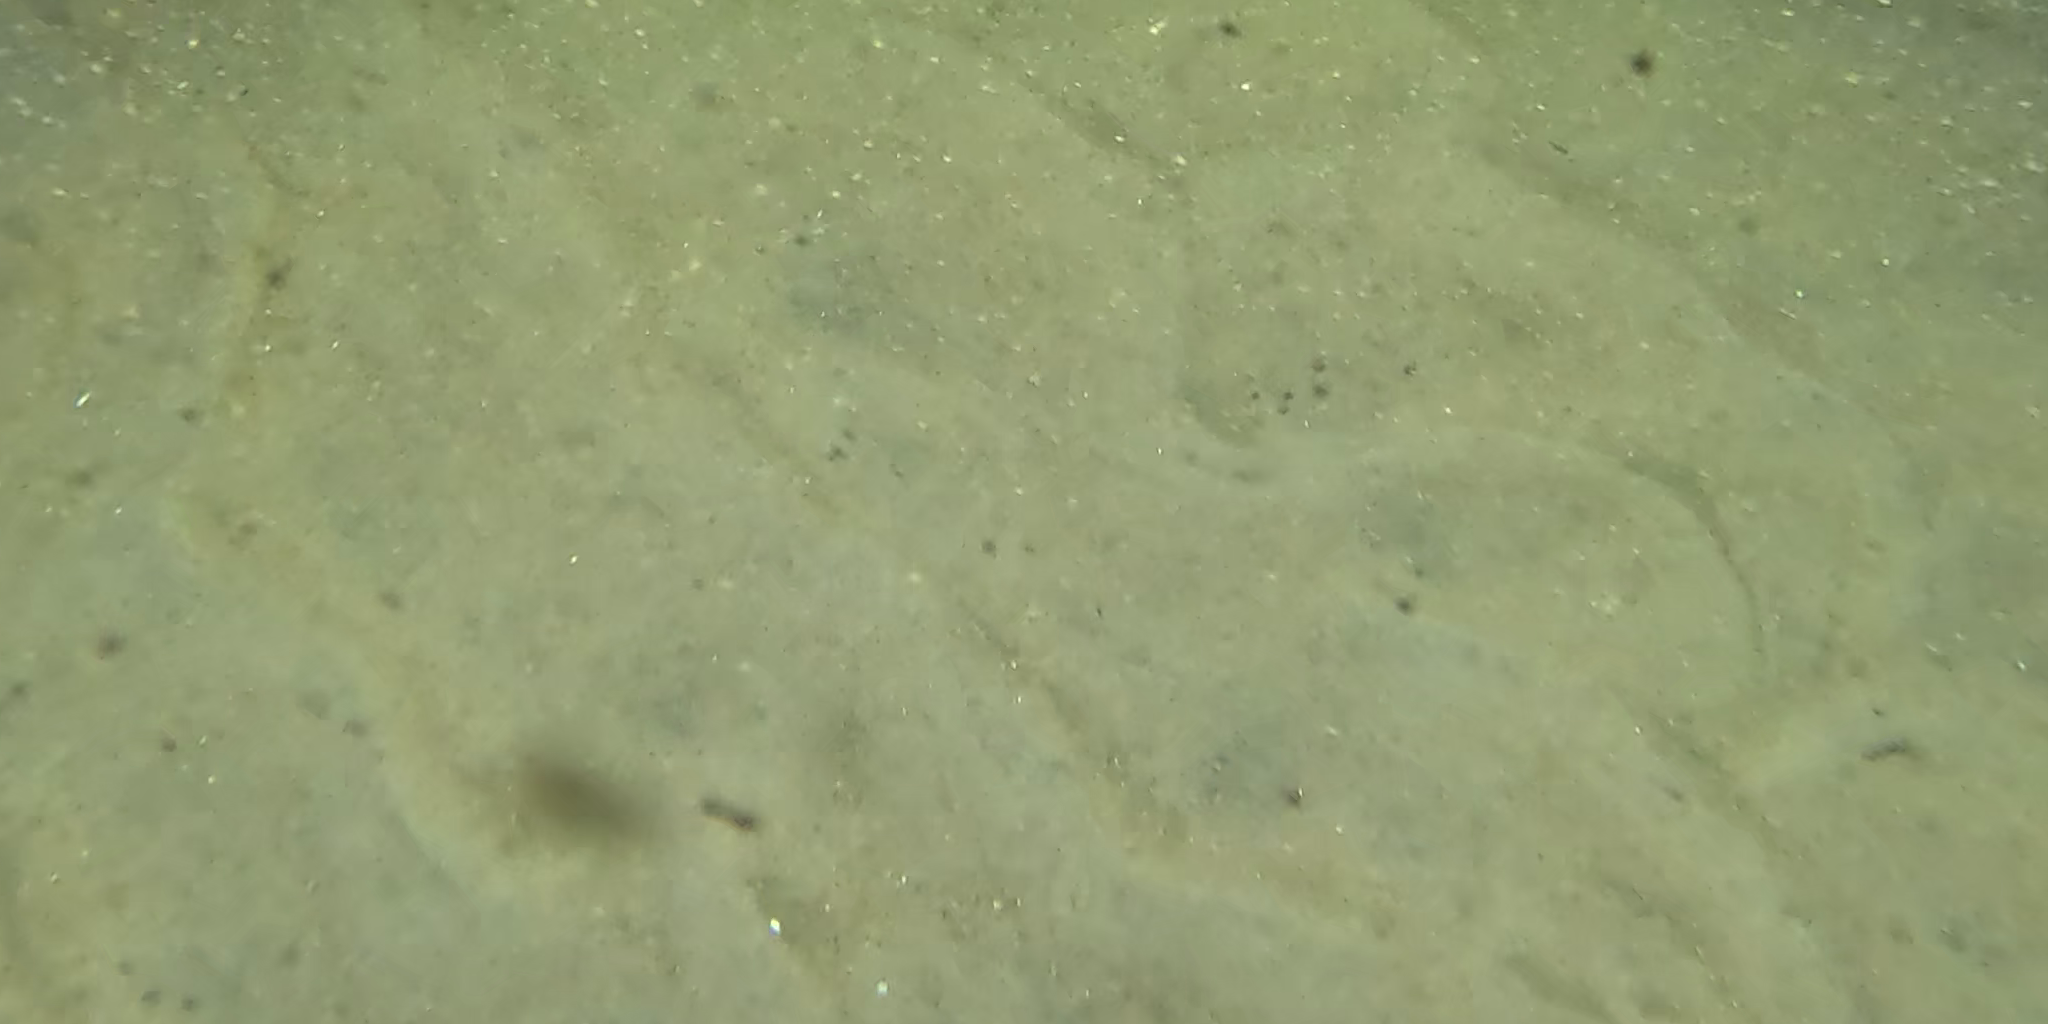
Seabed habitat: sand